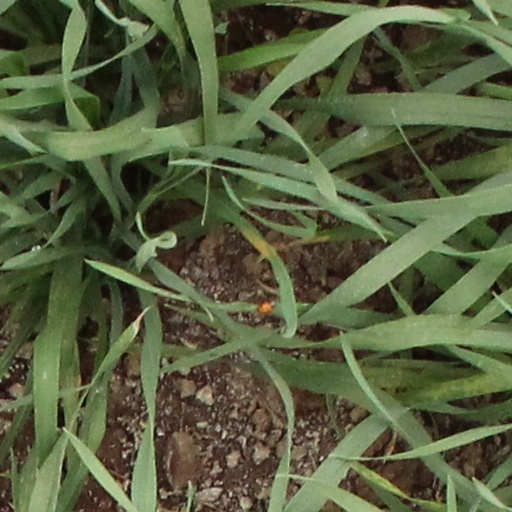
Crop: wheat